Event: Nepal Earthquake
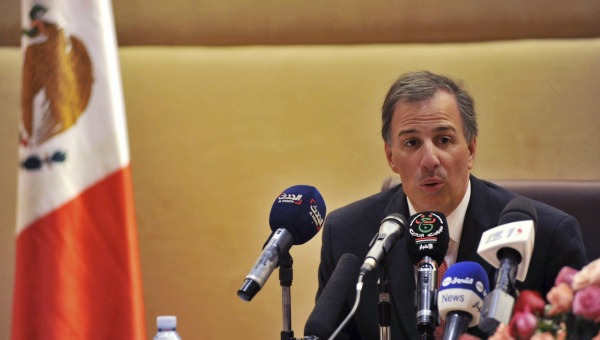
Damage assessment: no_damage